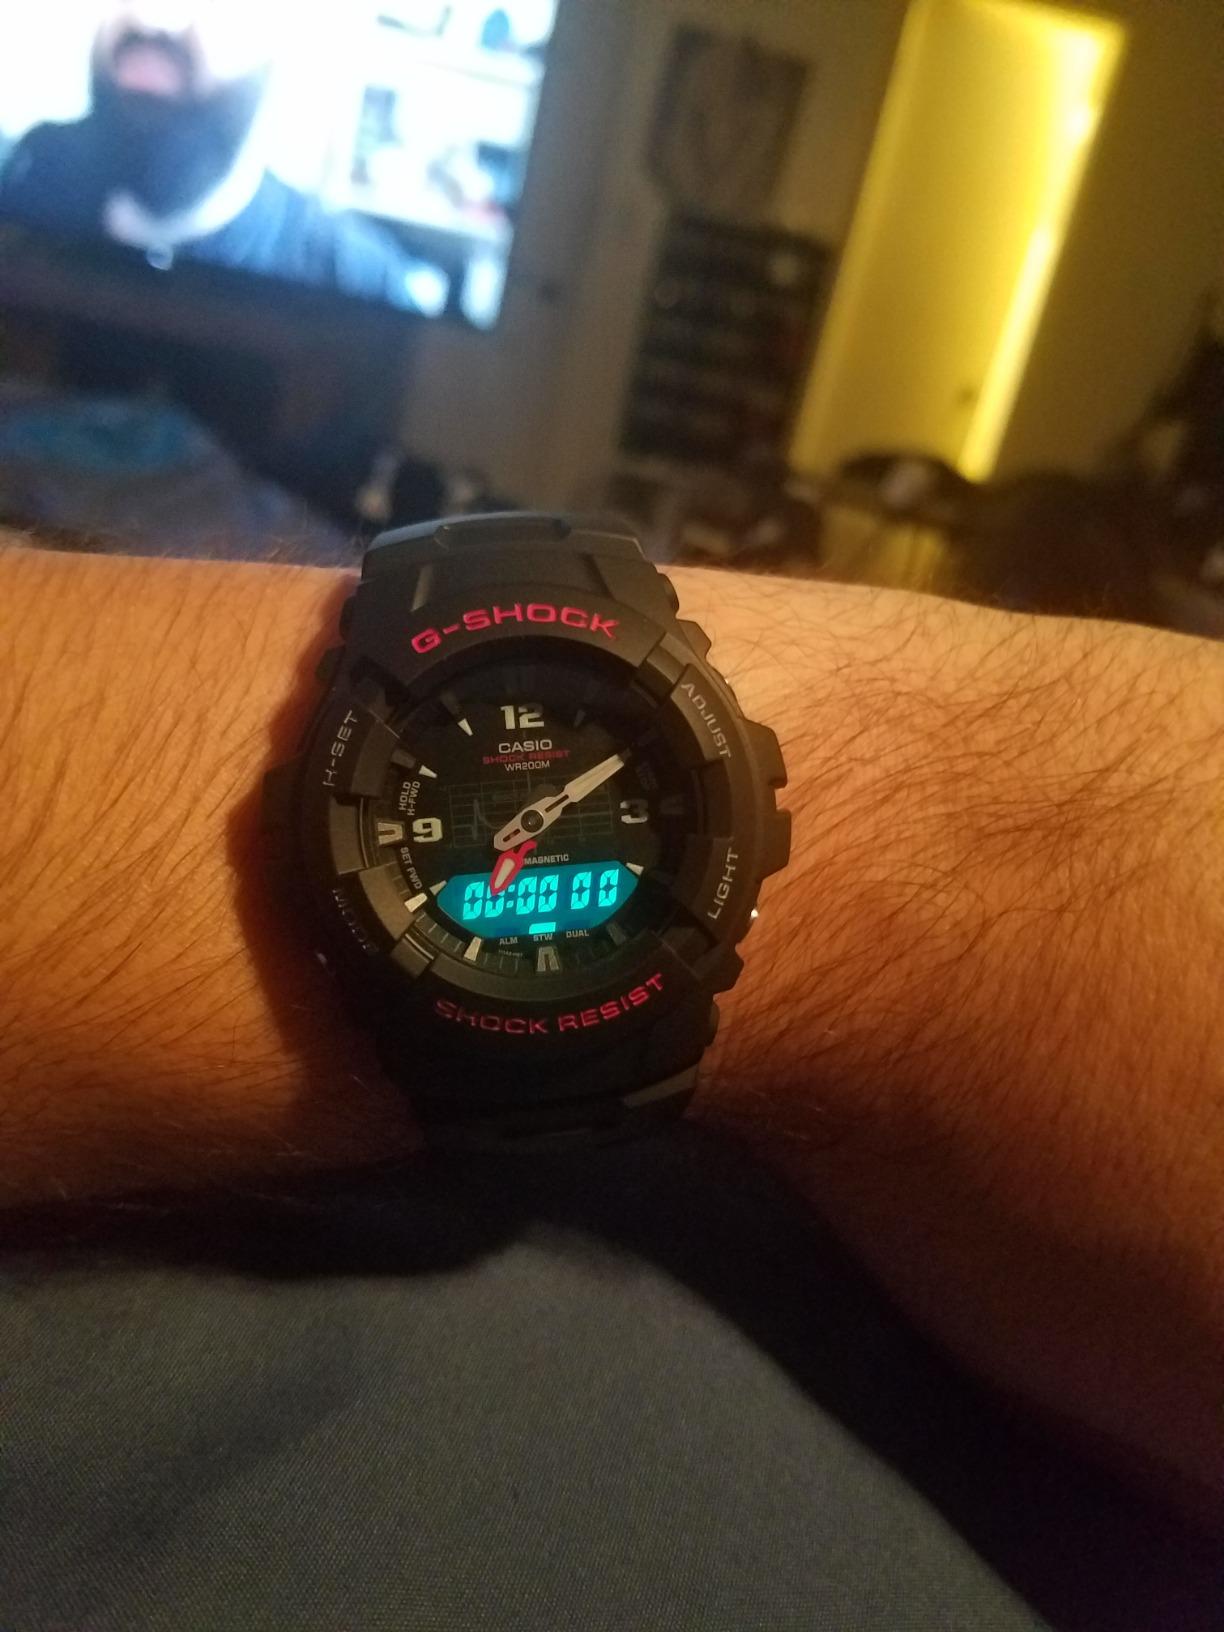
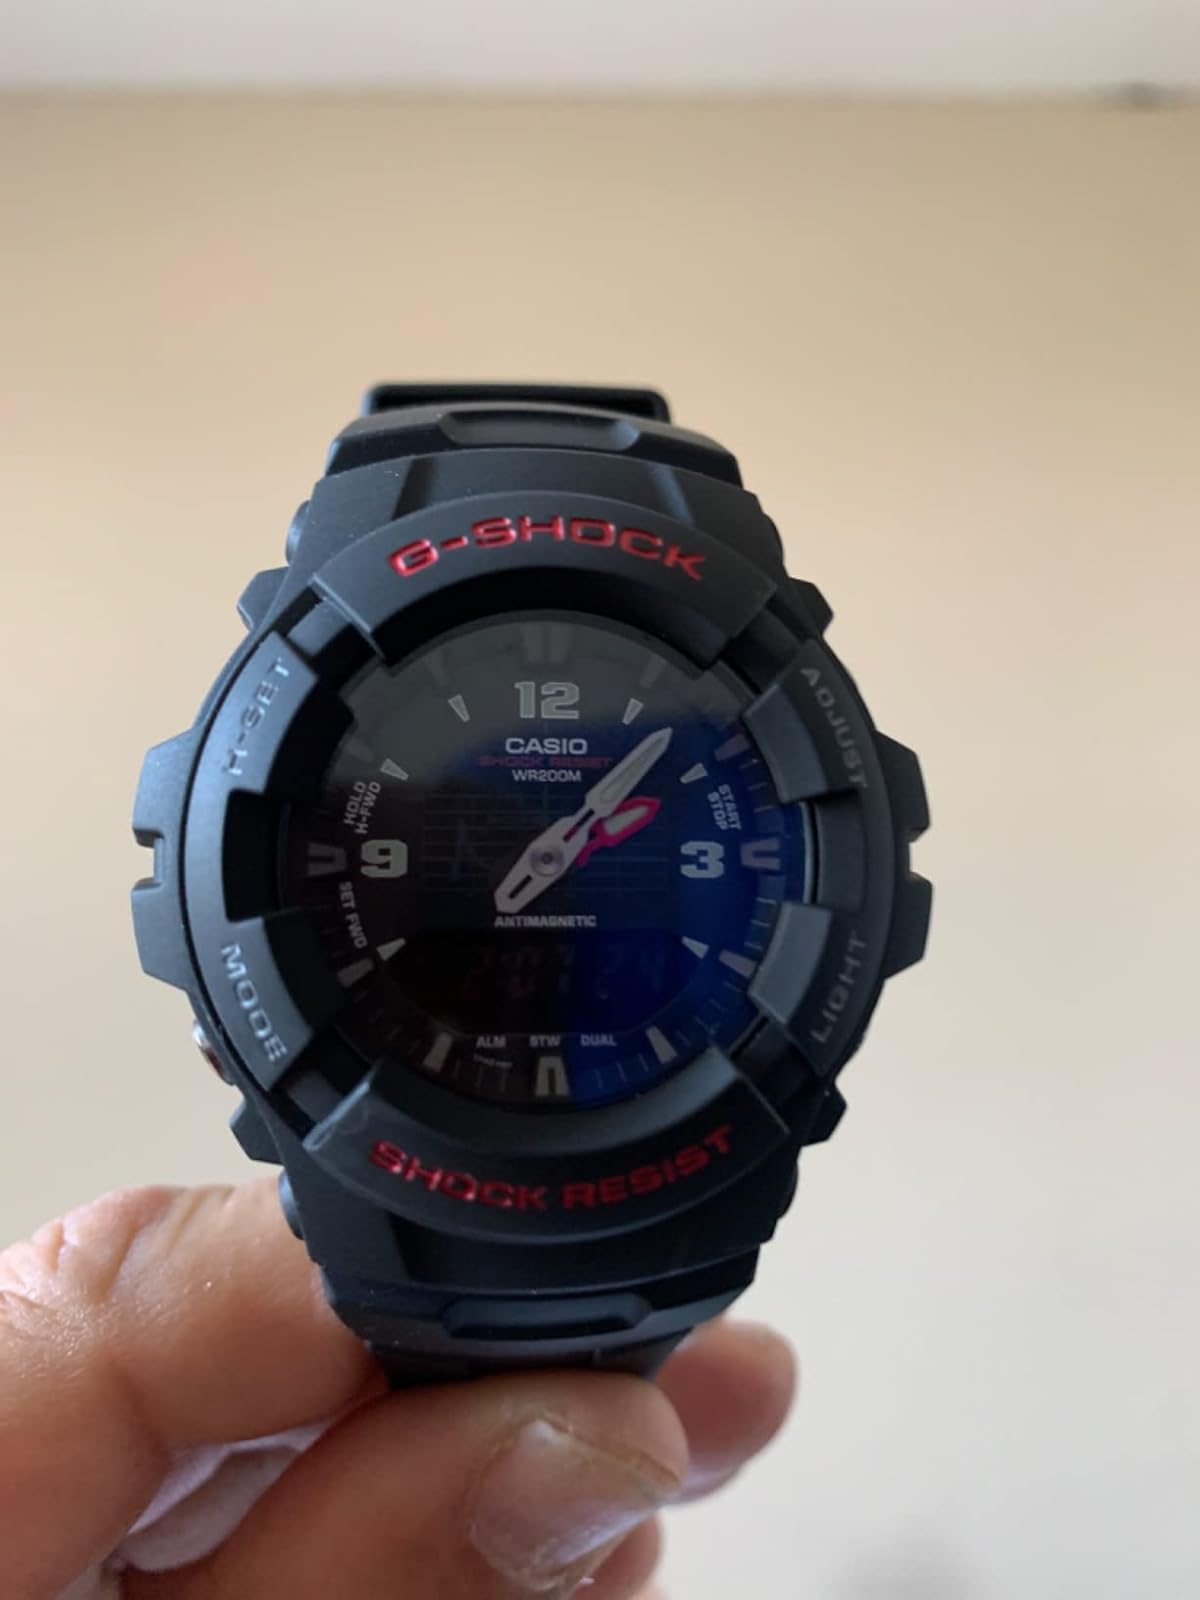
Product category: accessories_watch
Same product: yes